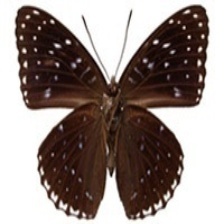
Species: POPINJAY